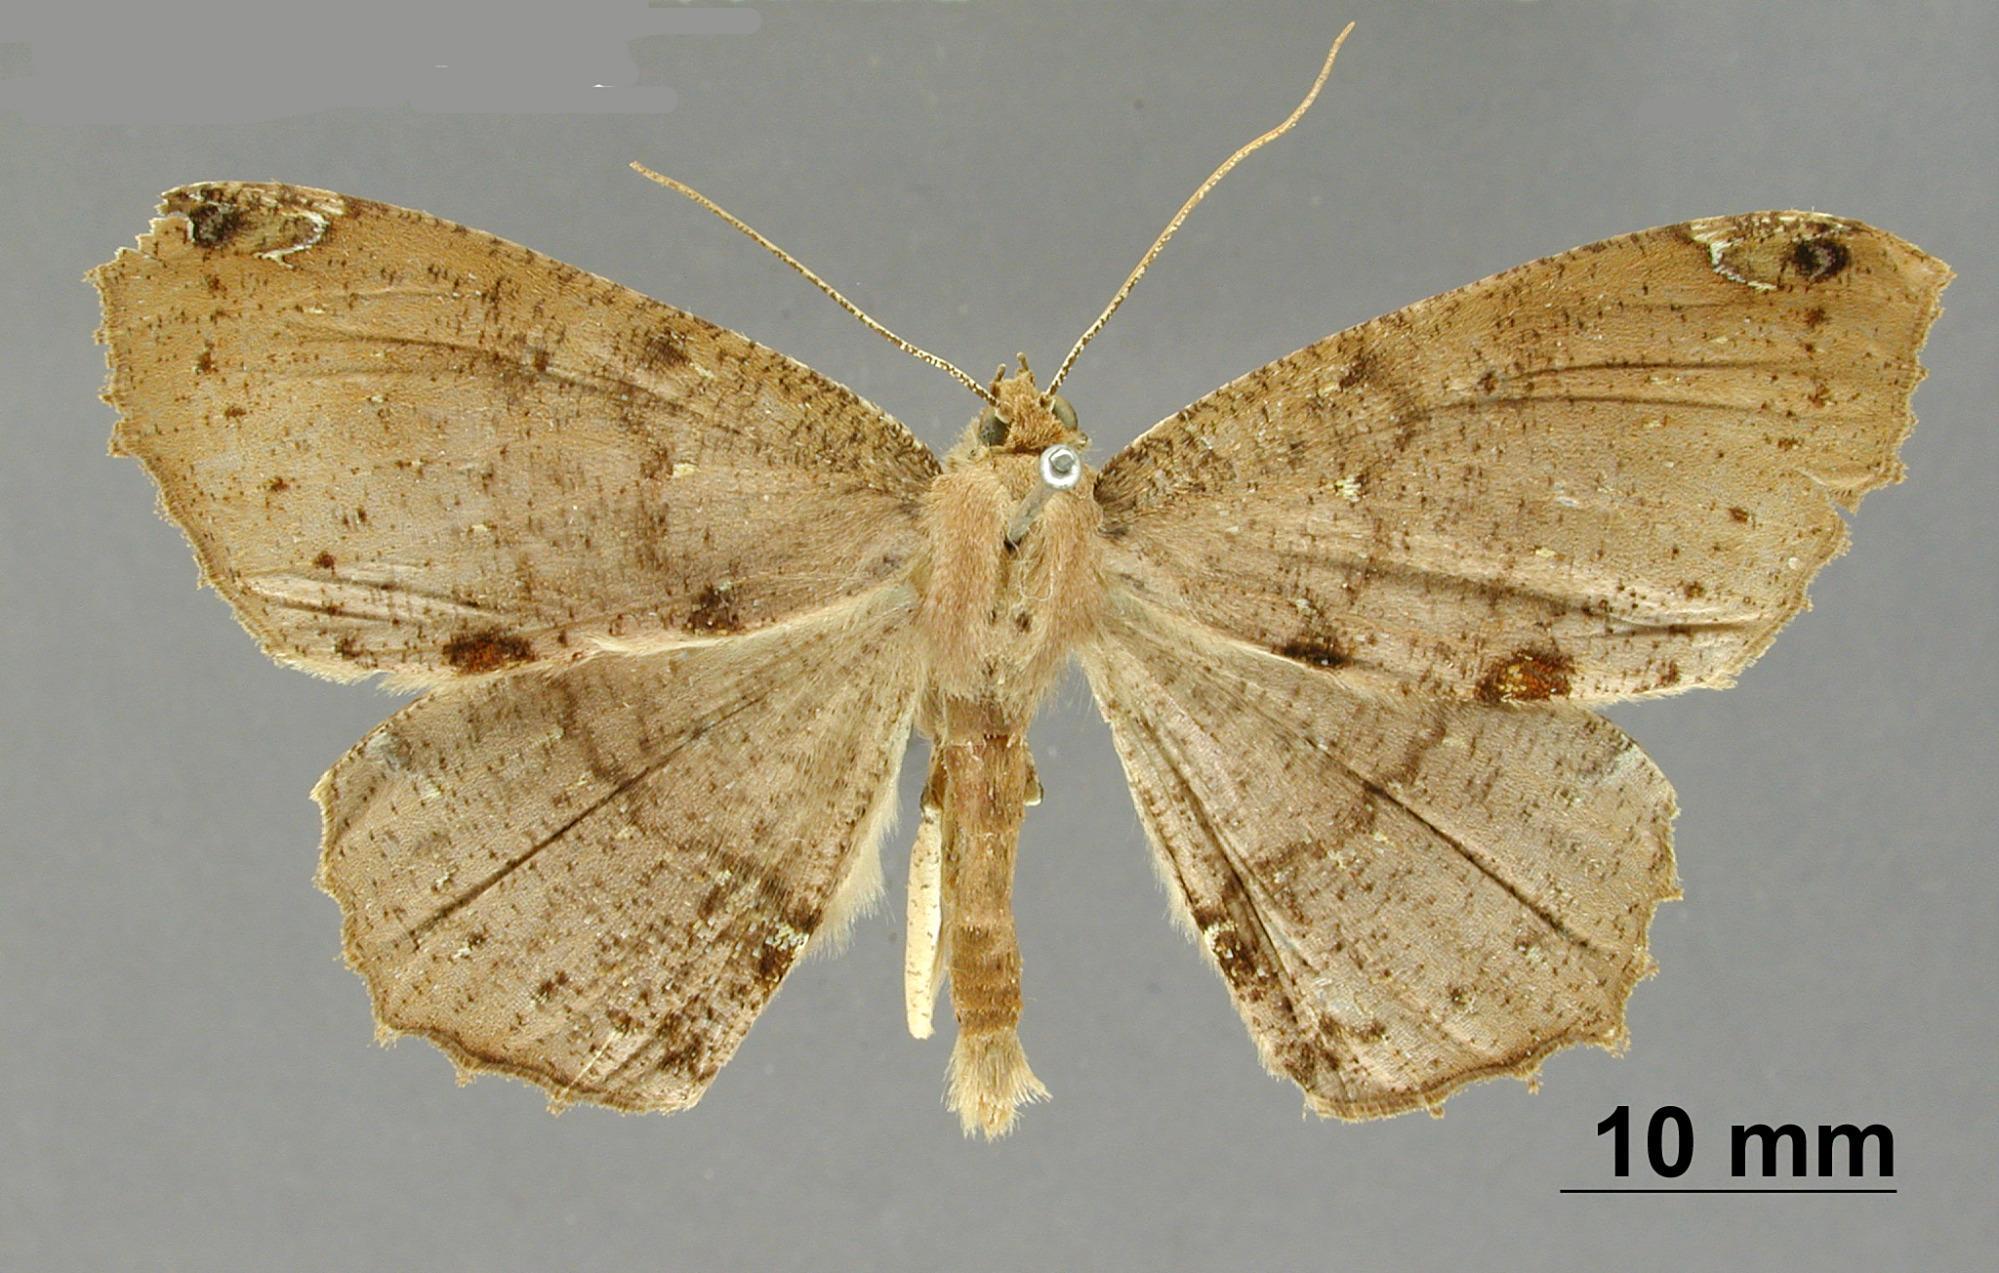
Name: Bonatea maculata
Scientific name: Bonatea maculata Dognin, 1904
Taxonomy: Animalia, Arthropoda, Insecta, Lepidoptera, Geometridae, Ennominae
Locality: Rio Songo, Bolivia, Bolivia